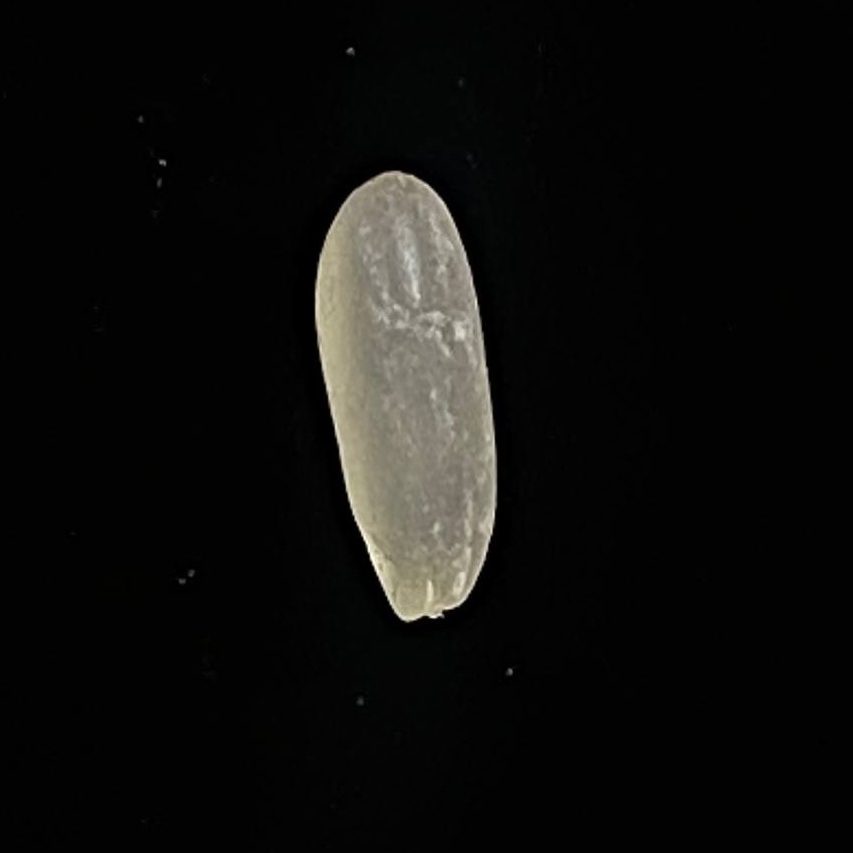
Rice variety: Paijam